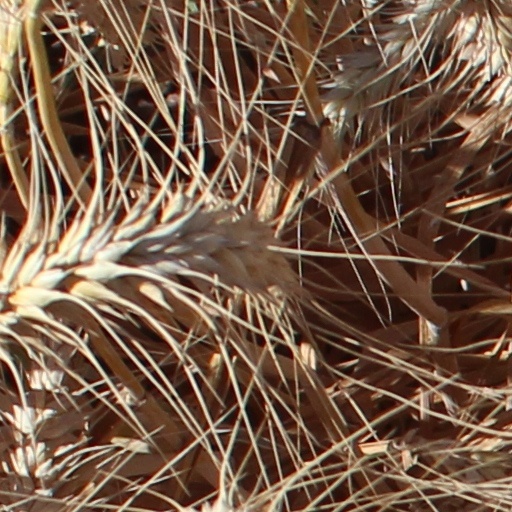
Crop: wheat